Madison Gas and Electric Company Powerhouse

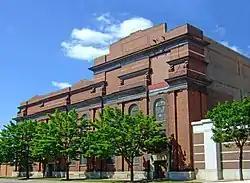
Madison Gas and Electric Company Powerhouse

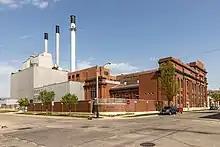
The complex in 2021. The NRHP site is on the right - primarily the 1902 powerhouse.

The Madison Gas and Electric Company Powerhouse in Madison, Wisconsin is a Neoclassical-style structure built in 1902 by Madison Gas and Electric to house its gas-powered electrical generator. In 2002 historic parts of the complex were added to the National Register of Historic Places.